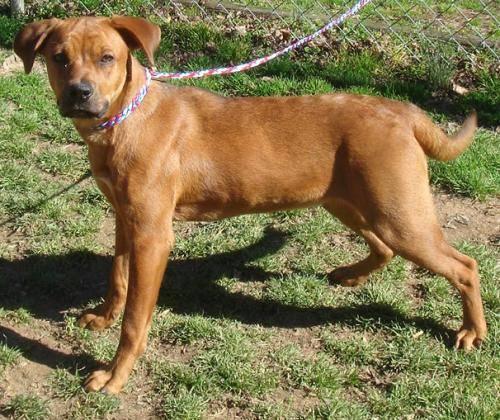
dog